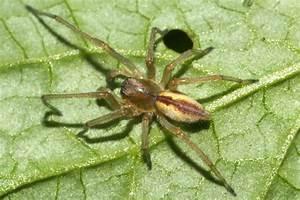
spider